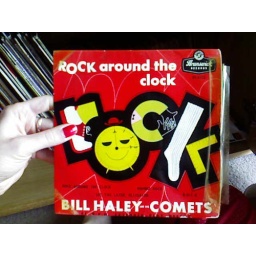
rock around clock